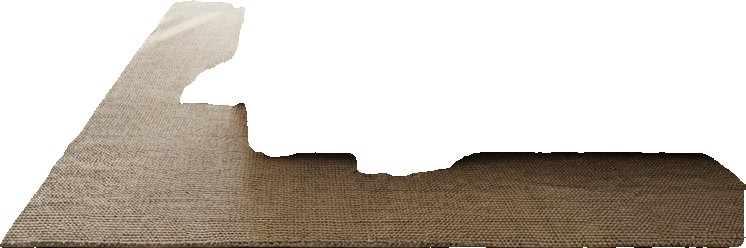
Surface category: rug